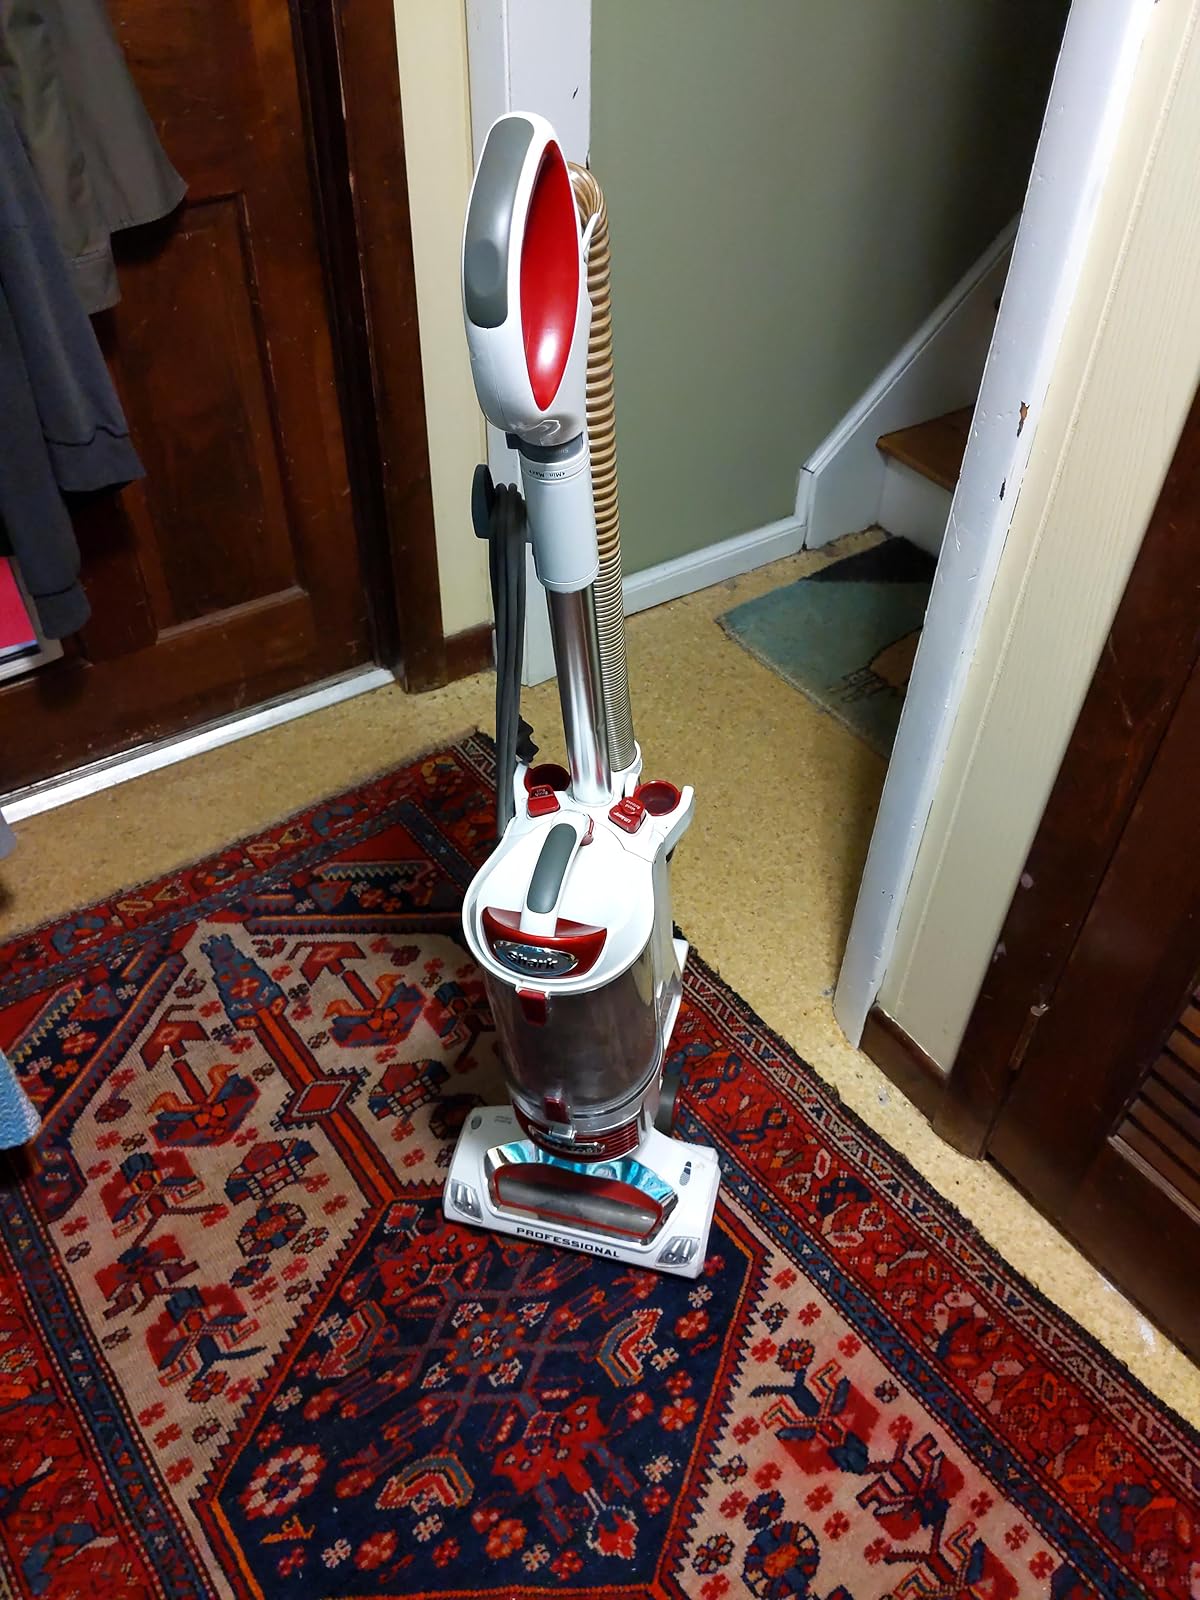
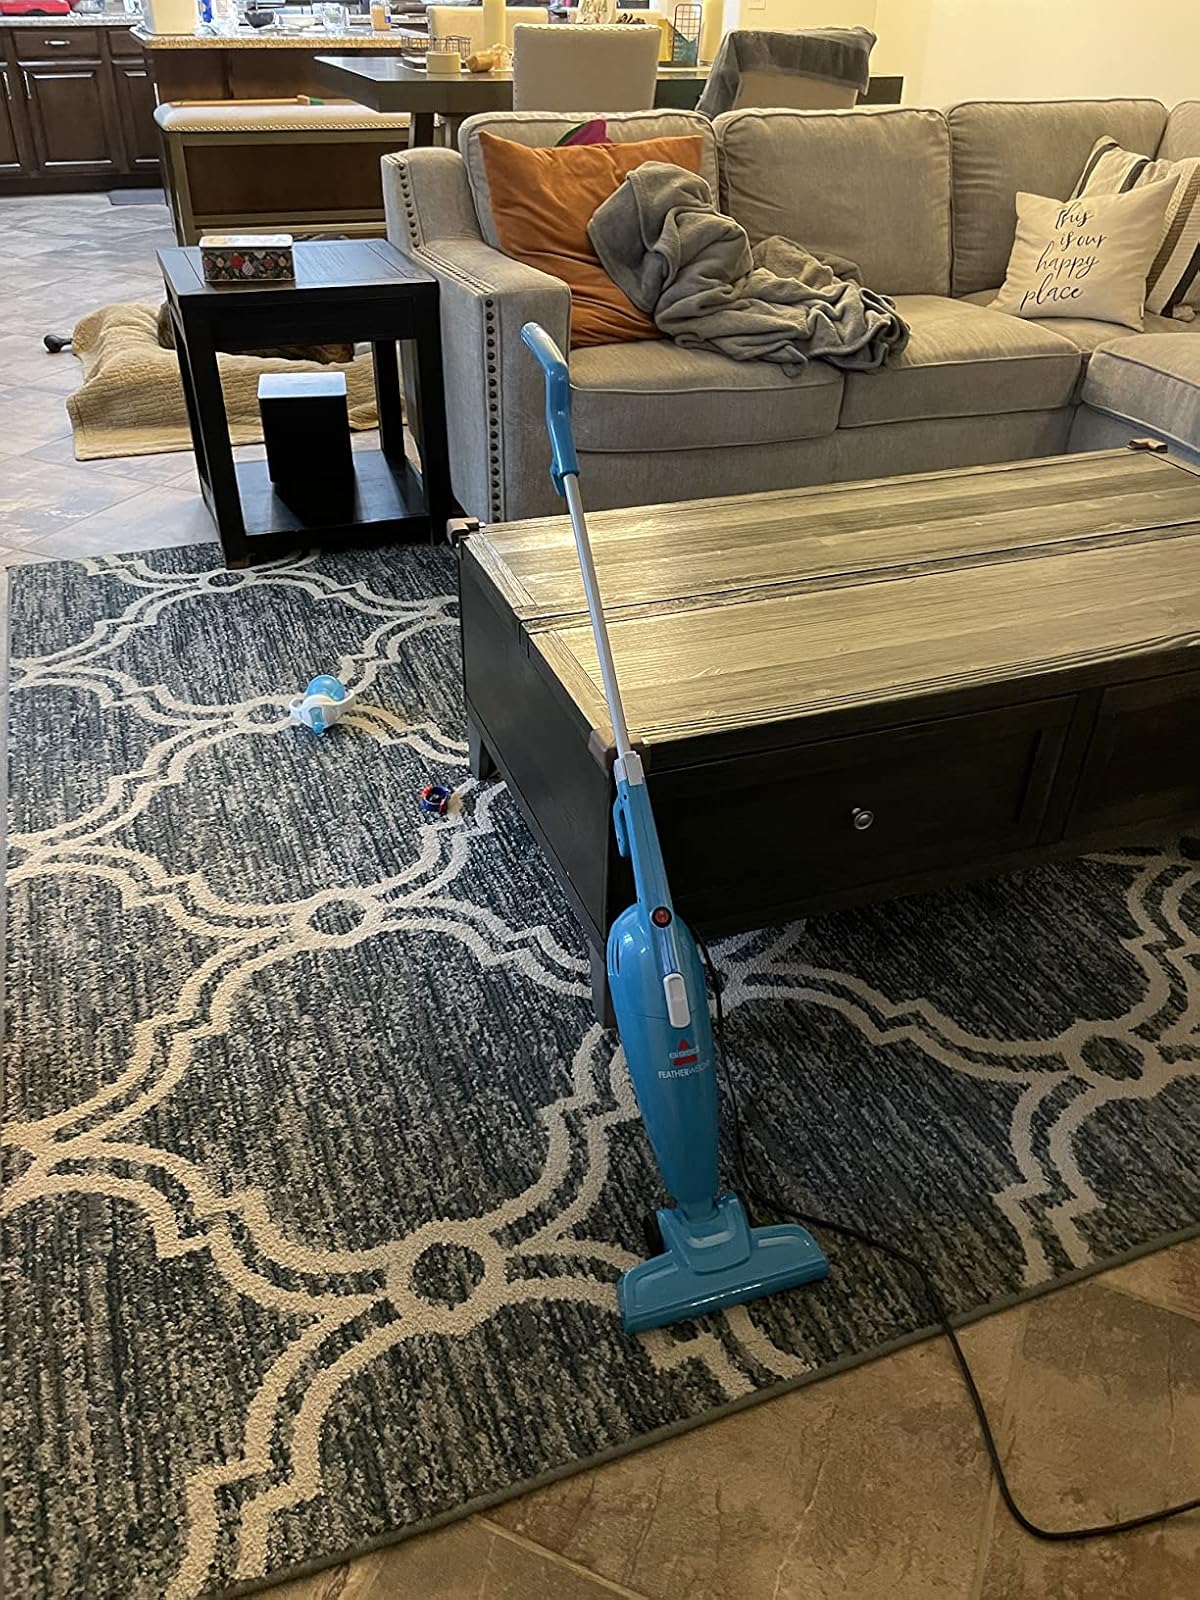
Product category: items_vacuum
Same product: no